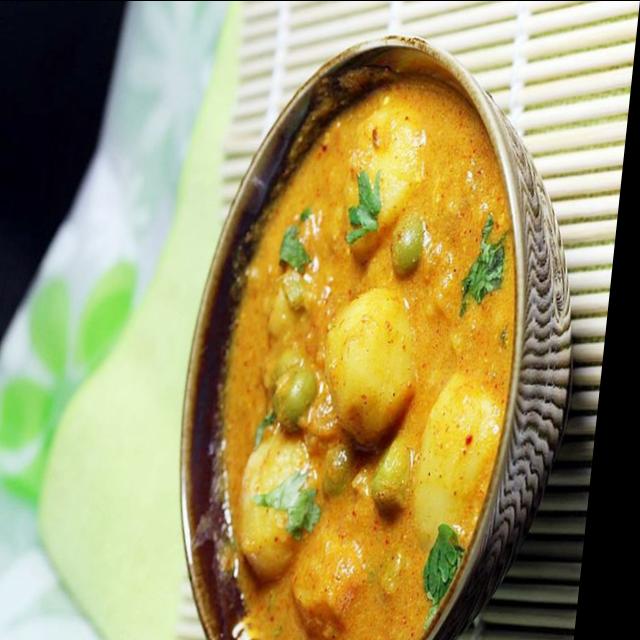
Dish: dum_aloo